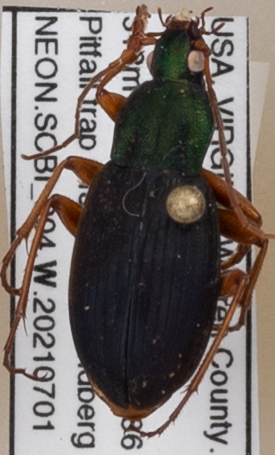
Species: Chlaenius emarginatus
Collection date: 2021-07-01 04:00:00
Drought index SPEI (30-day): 0.192
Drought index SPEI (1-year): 0.174
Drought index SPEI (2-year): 0.022